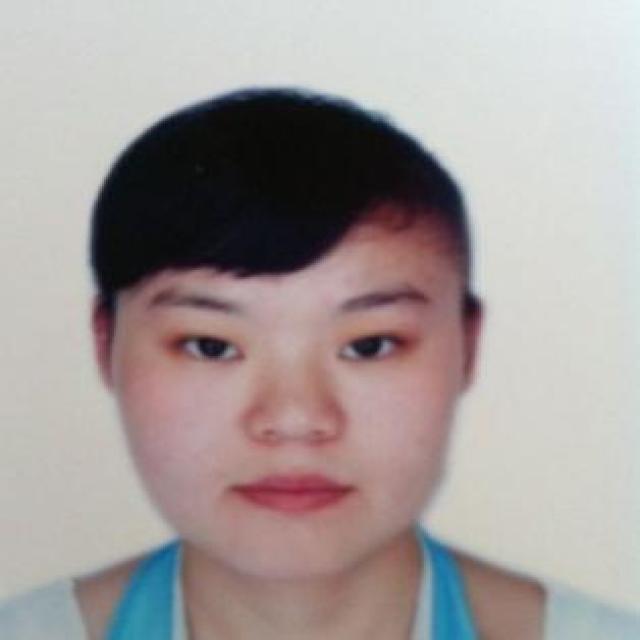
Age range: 21-44